Fredi González

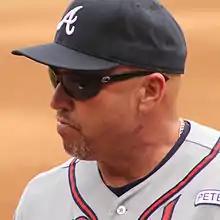
González in 2014

González was able to rebound Atlanta the following season, finishing with a 94–68 record and a wild card berth. On October 5, 2012, González managed his first postseason game as a Major League manager. It was a 6–3 loss to the St. Louis Cardinals in the 2012 National League Wild Card Game at Turner Field. González put this game under protest after the infield fly rule was called by umpire Sam Holbrook on a ball that fell in shallow left field in the bottom of the eighth inning. González earned his first major league postseason win on October 4, 2013, in a 4–3 win over the Los Angeles Dodgers at Turner Field in Game 2 of the National League Division Series.